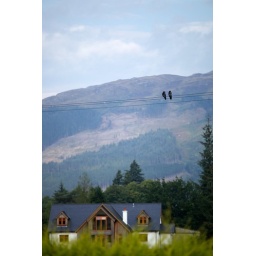
Two birds sitting on wires in Glencoe, Scotland